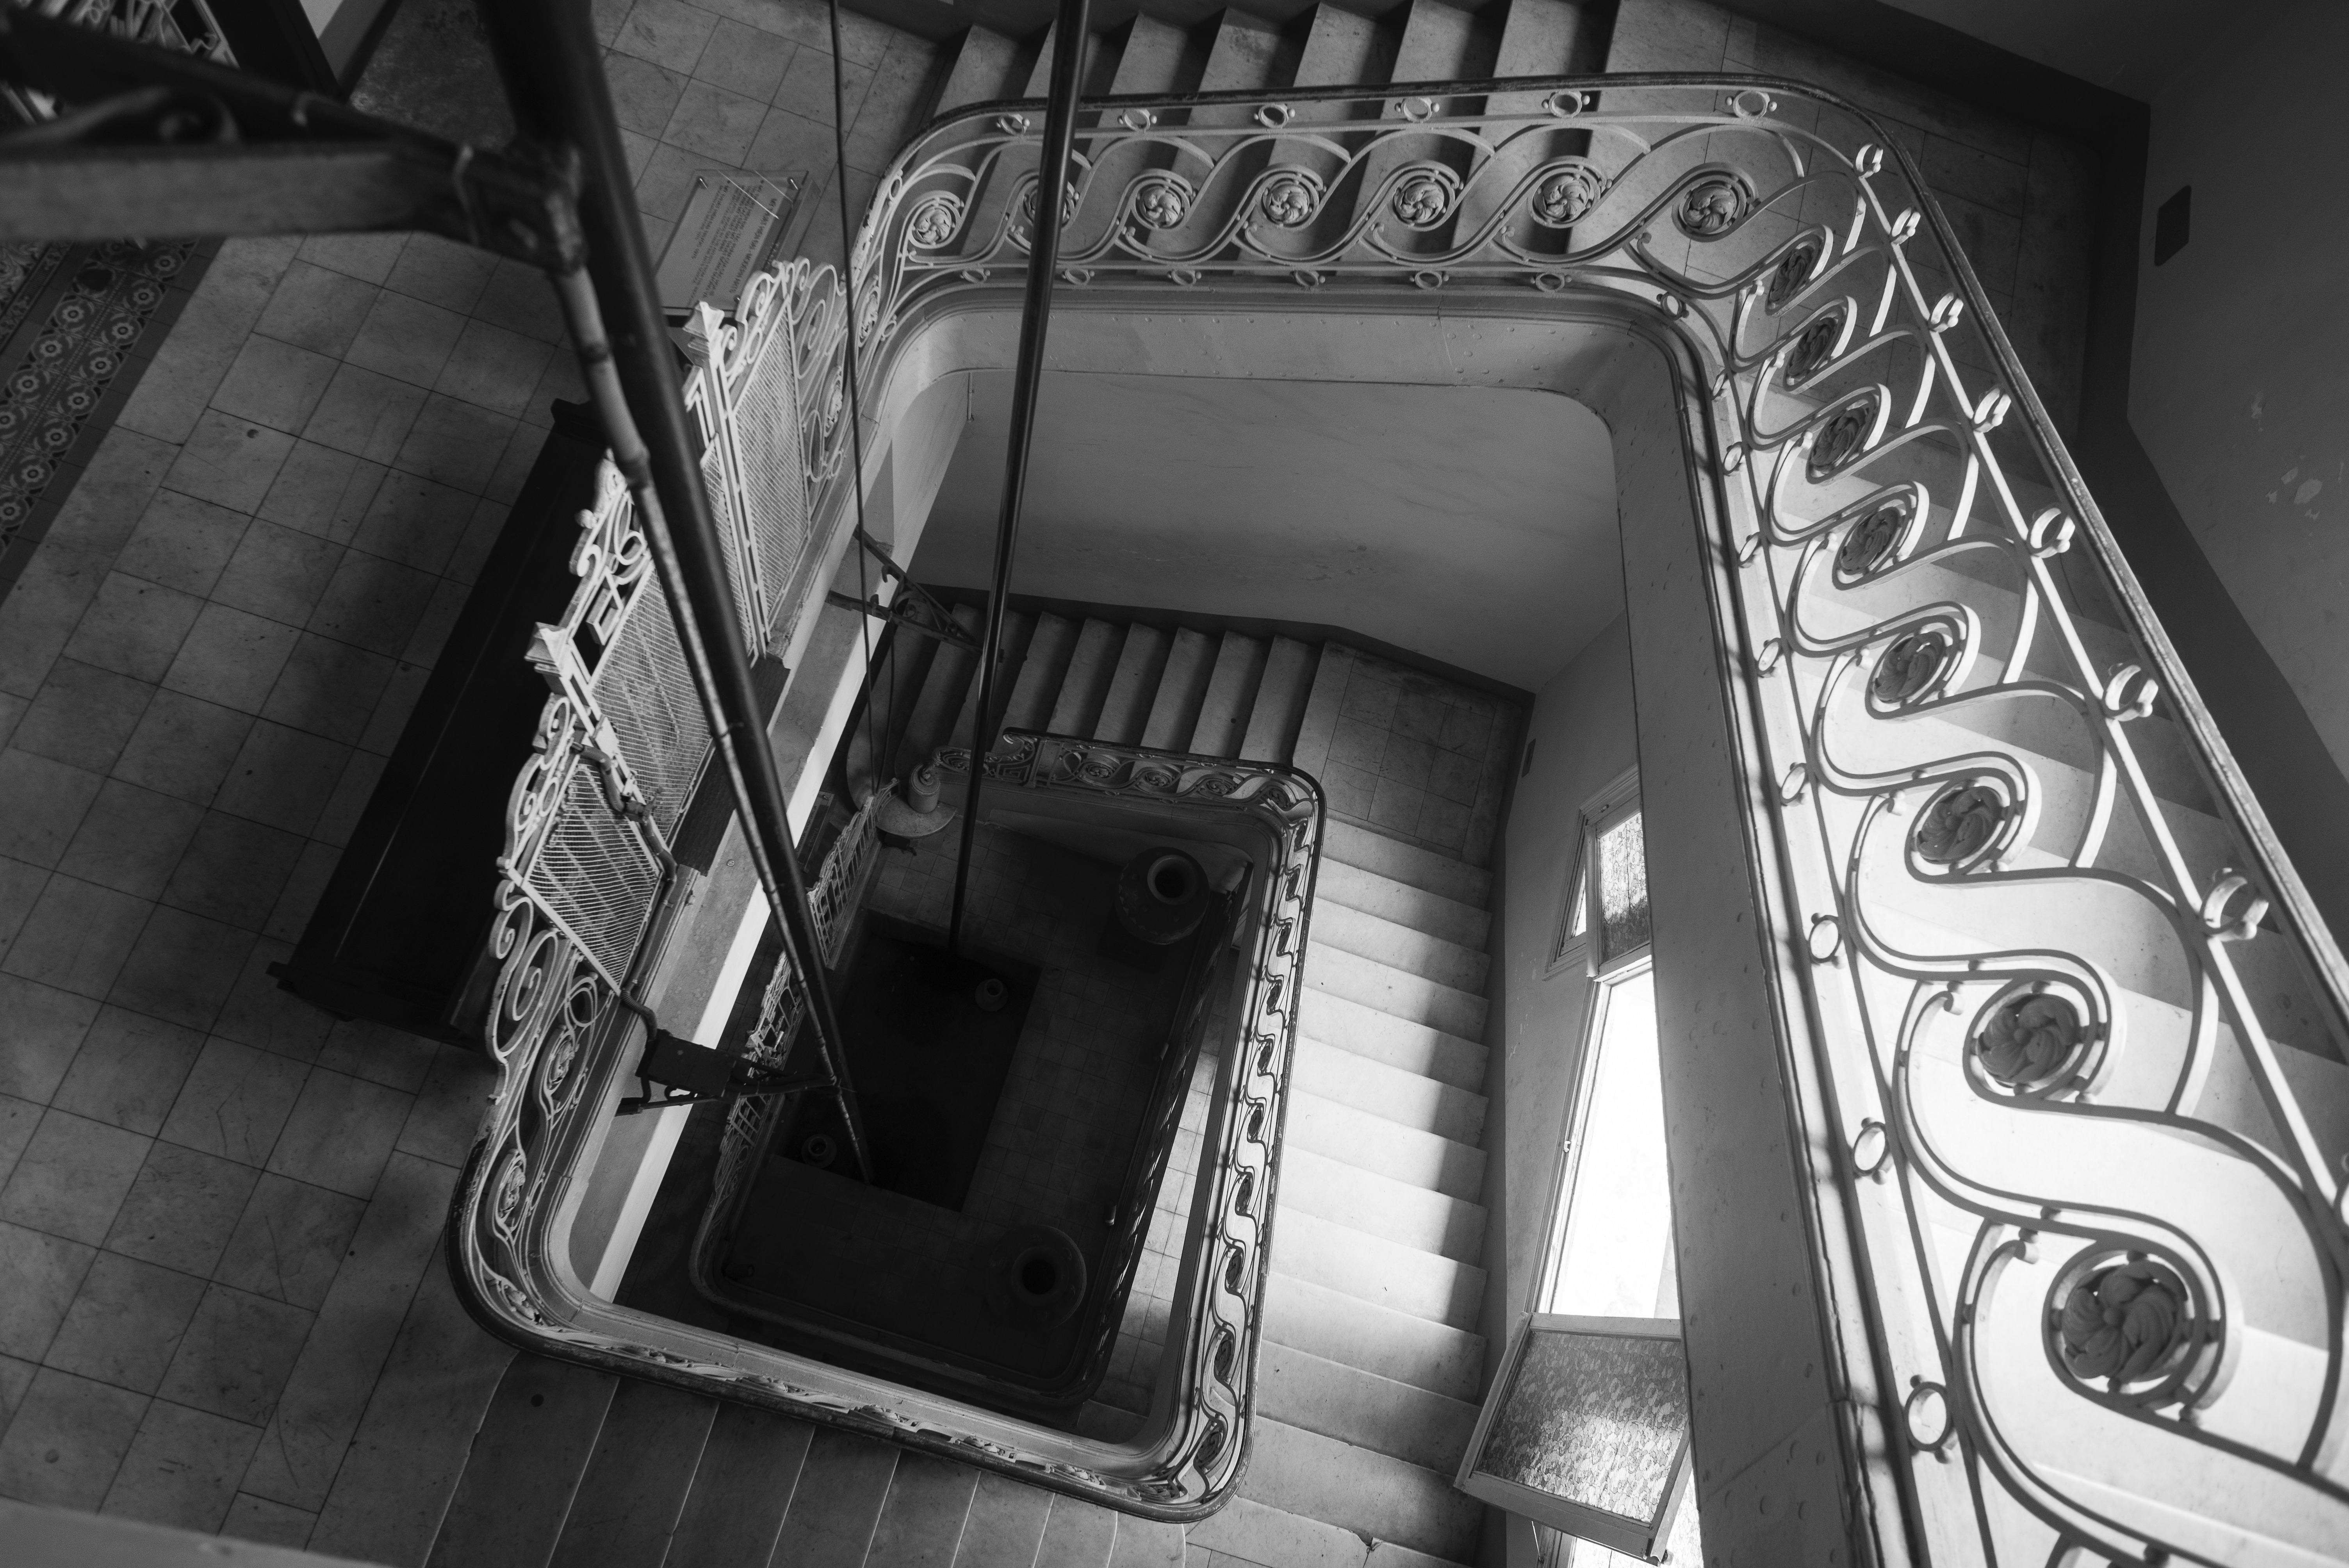
light, black and white, white, photography, vehicle, darkness, black, monochrome, shape, monochrome photography, single lens reflex camera